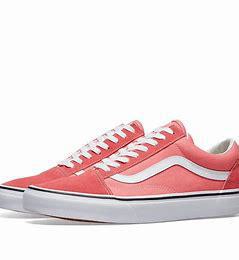
Brand: Vans
Model: UA Old Skool